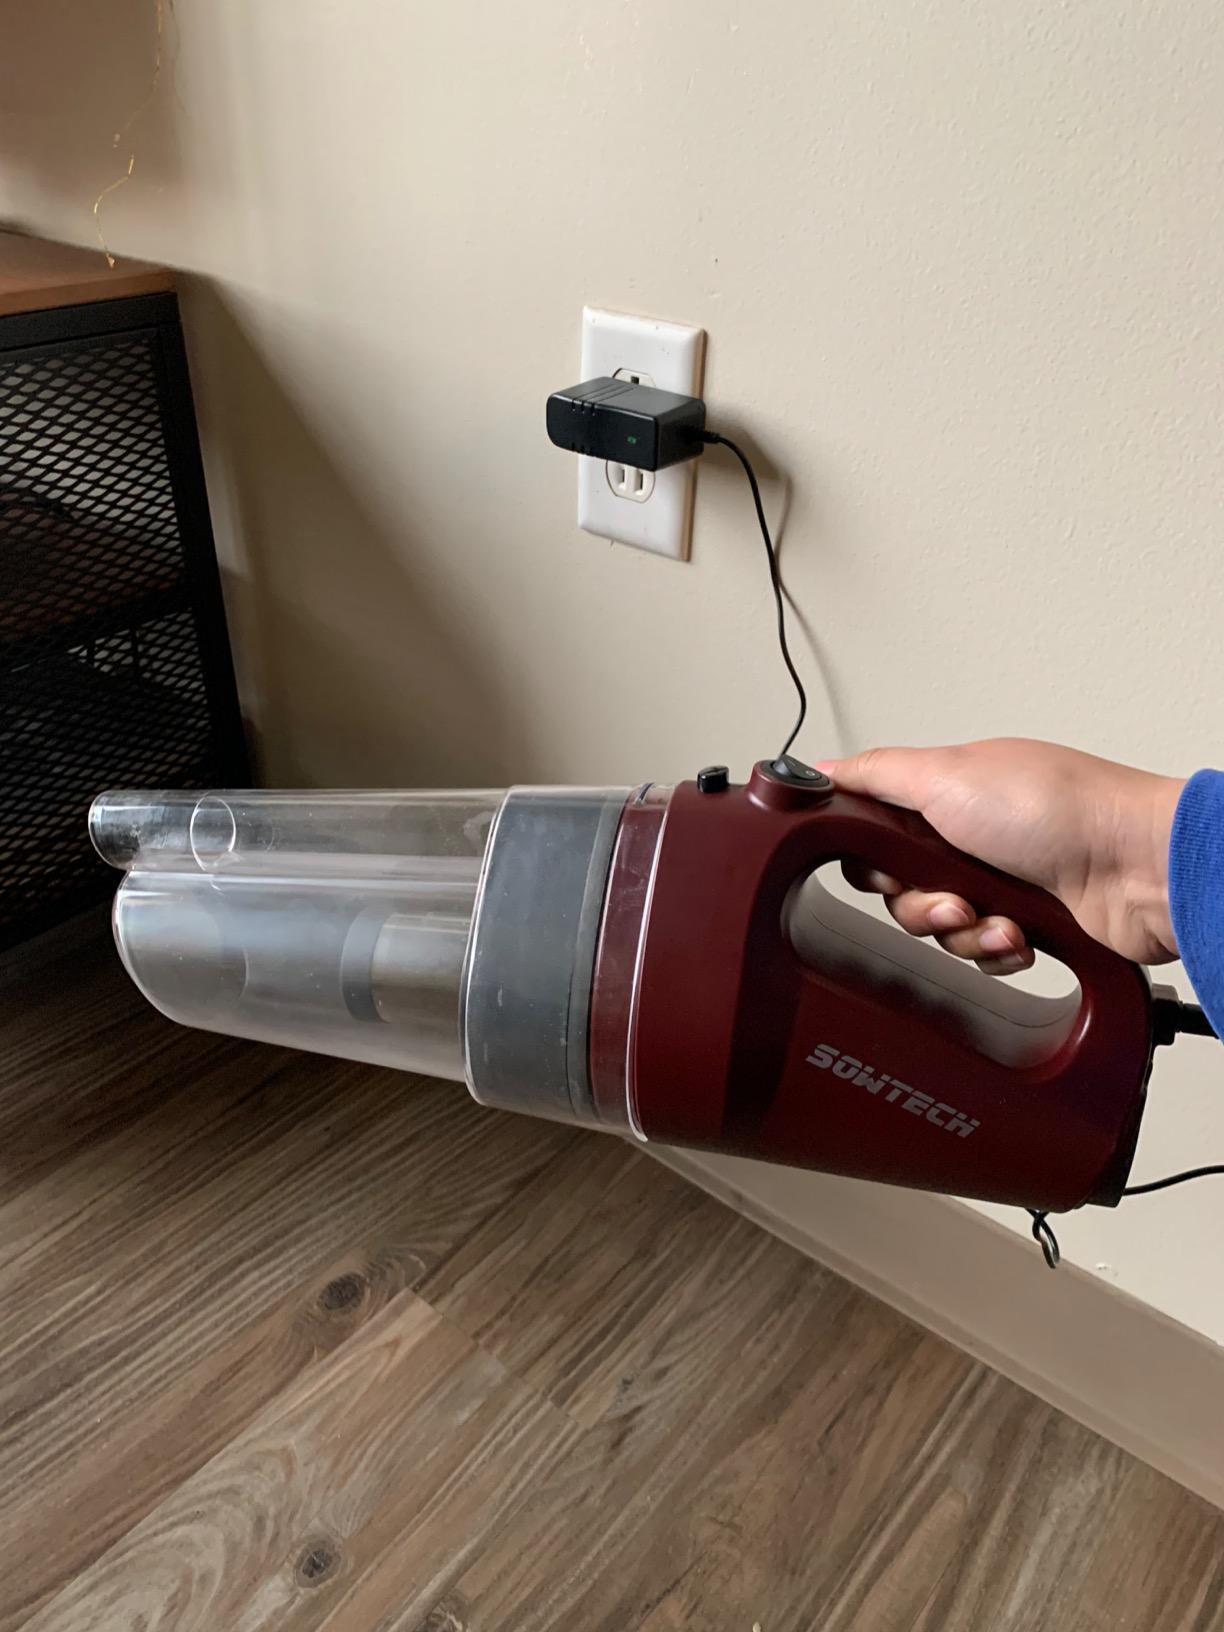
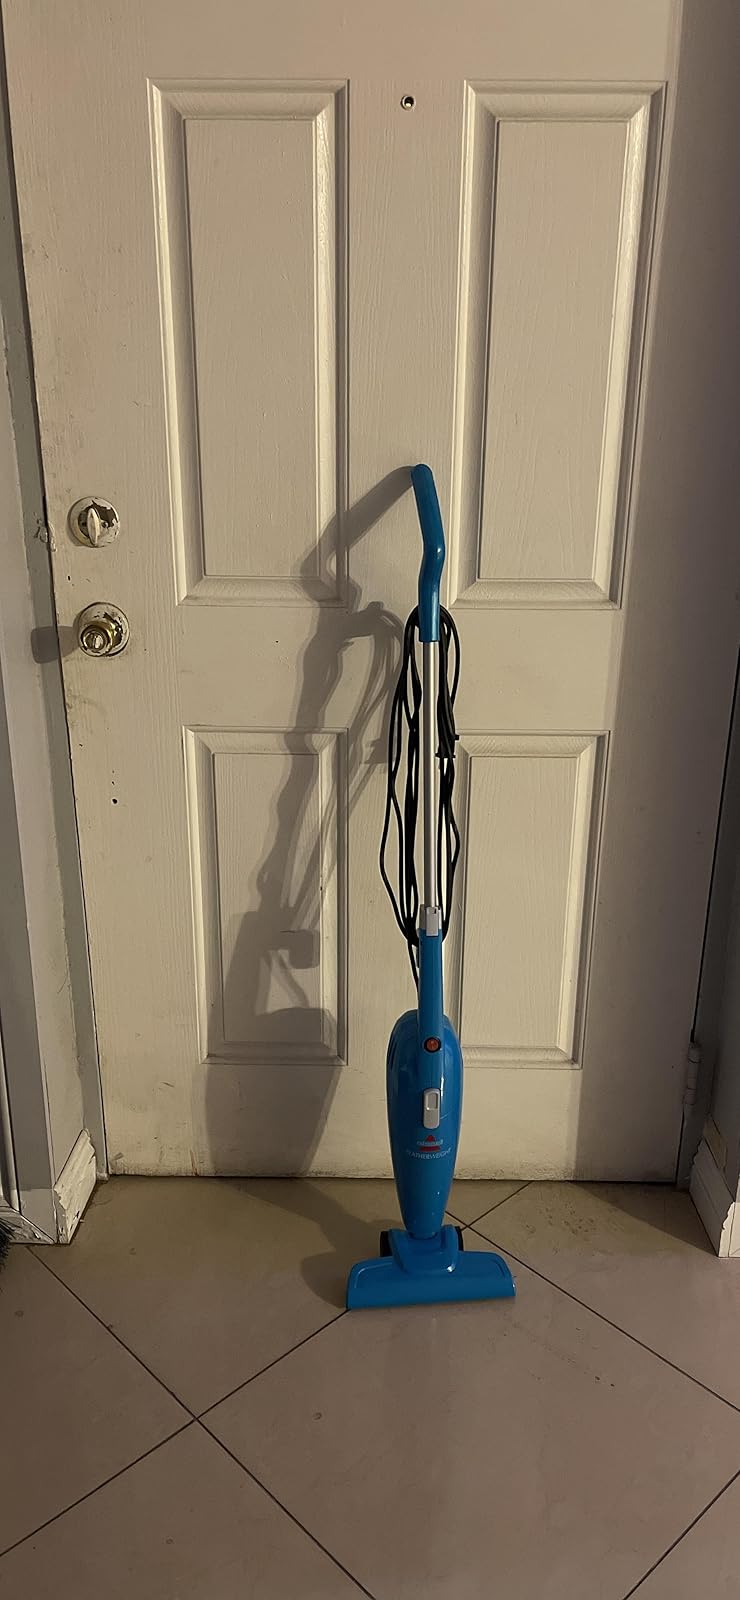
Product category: items_vacuum
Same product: no